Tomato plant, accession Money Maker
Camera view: tilt-top (135 deg); turntable rotation: 120 degrees
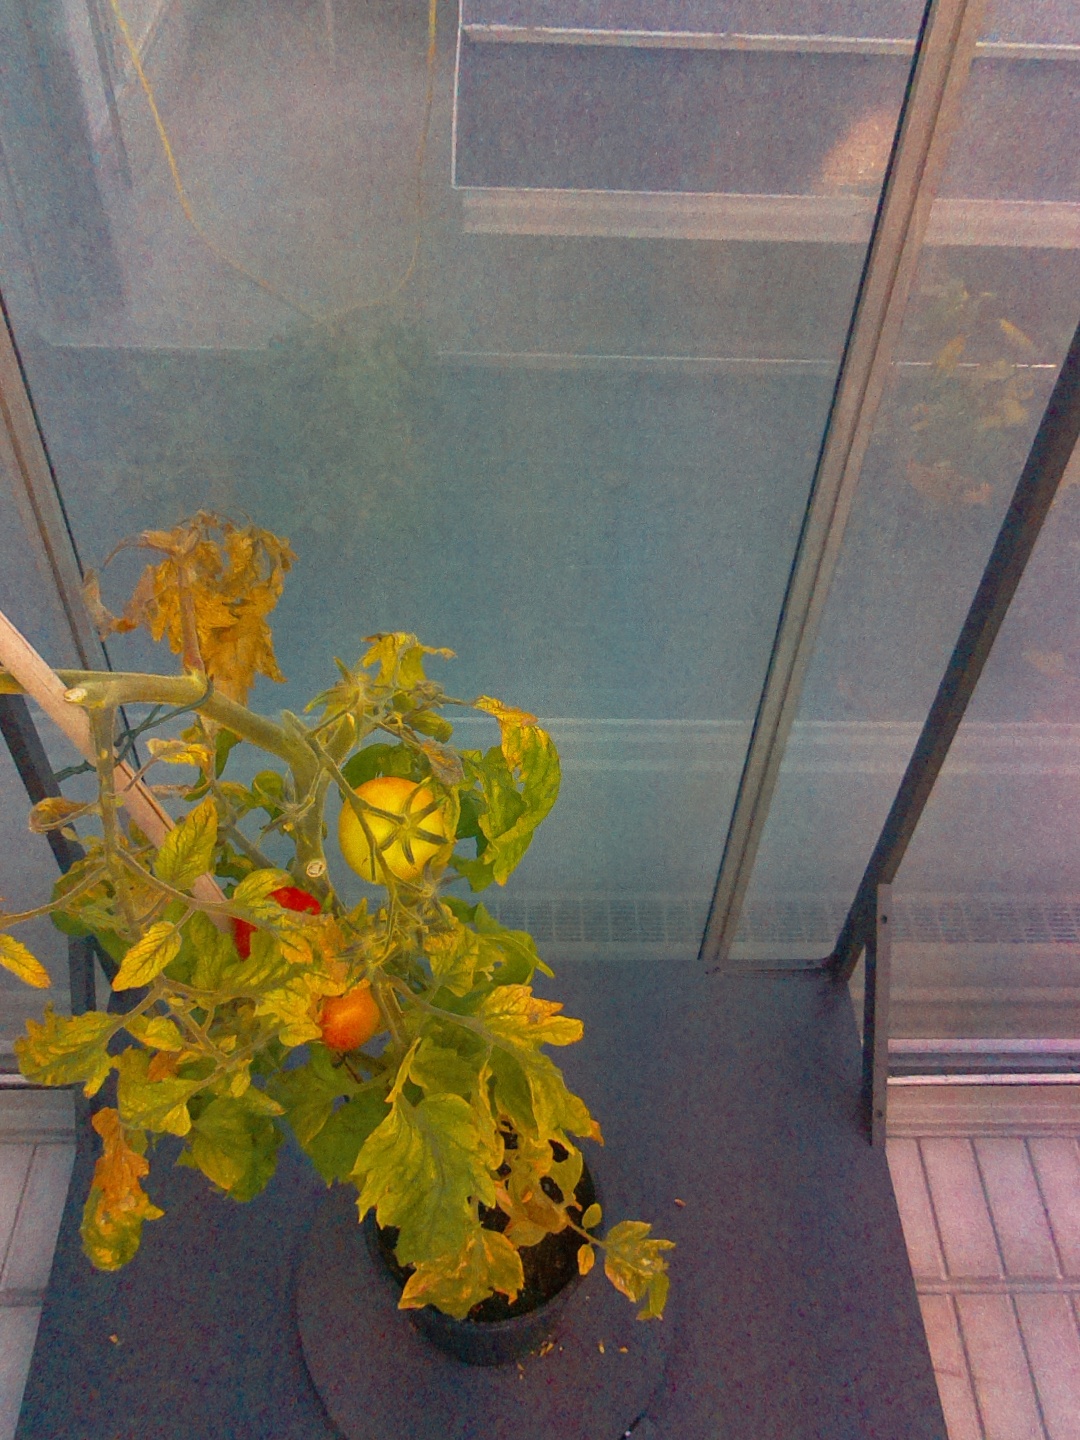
BBCH growth stage 84: 40%-50% of fruits show typical fully ripe color